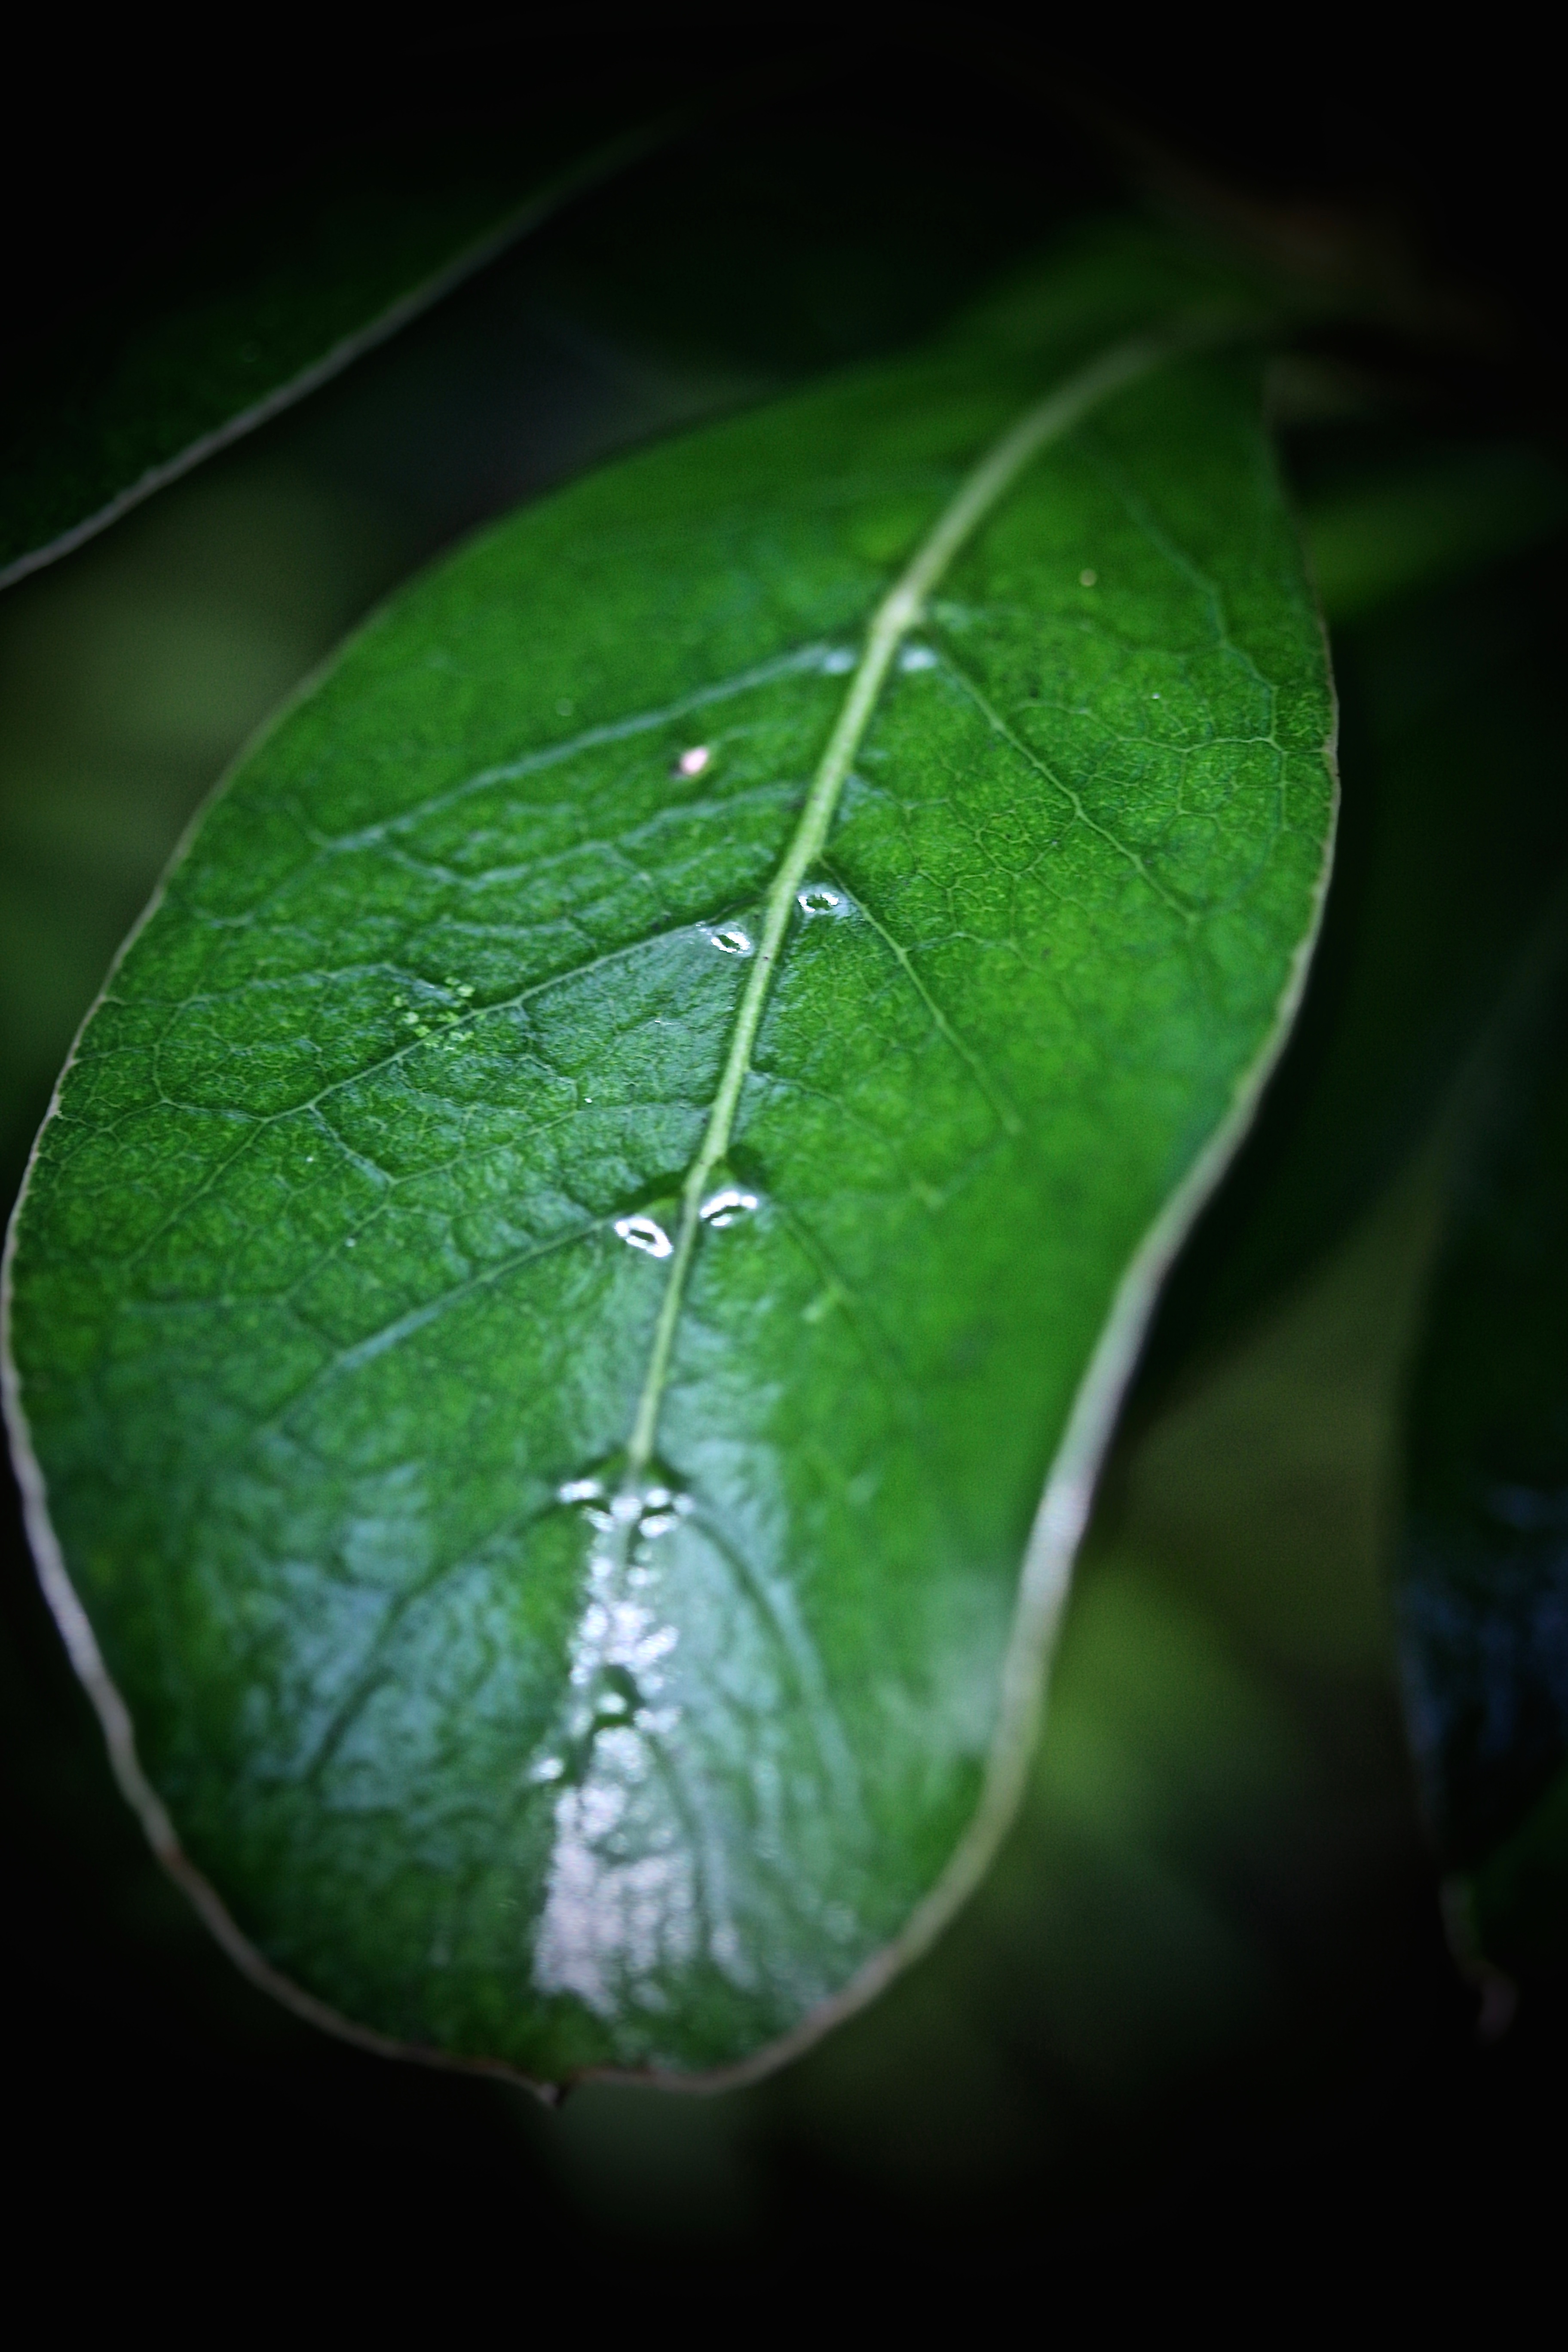
nature, dew, plant, photography, leaf, flower, green, insect, biology, botany, flora, fauna, invertebrate, close up, moisture, macro photography, organism, plant stem